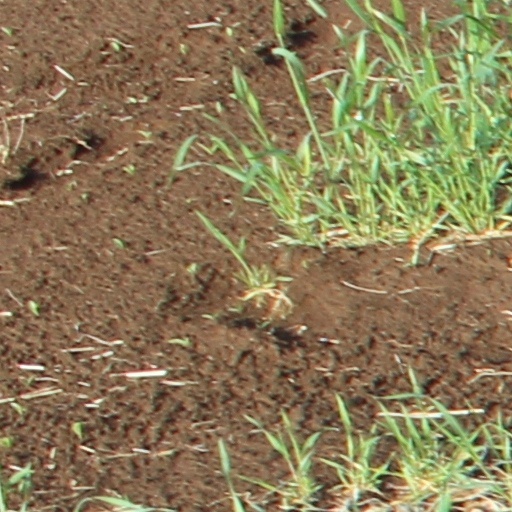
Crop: wheat